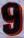
Number: 9